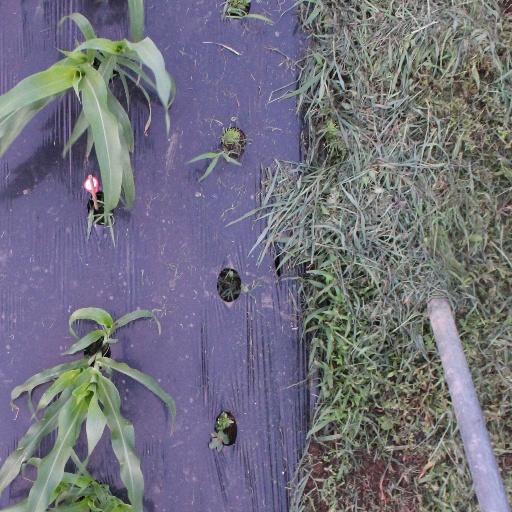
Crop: sorghum